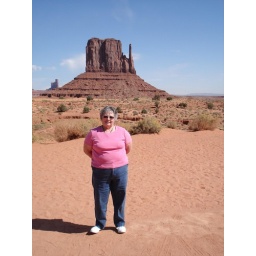
Marj standing in front of a rock formation.